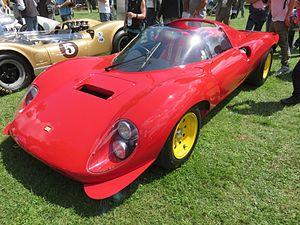
Ferrari Dino 206S, Concours d'élégance Villa d'Este 2015
La Dino 206 GT est une voiture de sport GT, du constructeur automobile italien Dino. Un concept-car est présenté au mondial de l'automobile de Paris 1965, avant d’être fabriquée en série à 153 exemplaires entre 1968 et 1969, à la suite du salon de l'automobile de Turin 1967. La Dino 246 GT/GTS lui succède en 1969.
Les Dino 206 S ou Ferrari Dino 206 S sont des voitures Sport-prototypes du constructeur automobile italien Dino fabriquée en 1966 à 18 exemplaires par la Scuderia Ferrari pour la compétition automobile.